Darrell Dicken

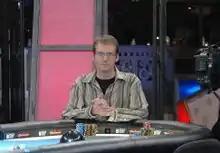
Dicken at the Fourth Annual Five Diamonds WPT Championship.

Darrell T. Dicken (born June 18, 1977) is an American professional poker player from Waterloo, Iowa, who has cashed at seven World Poker Tour championship events, making the final 6-handed table in two of them.